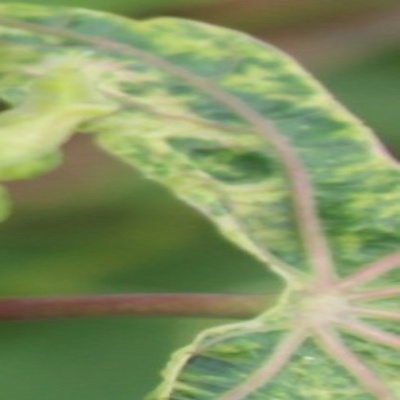
Crop: Cassava
Condition: mosaic